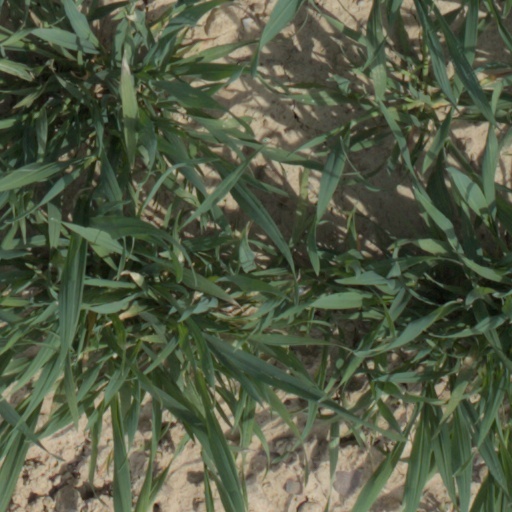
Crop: wheat